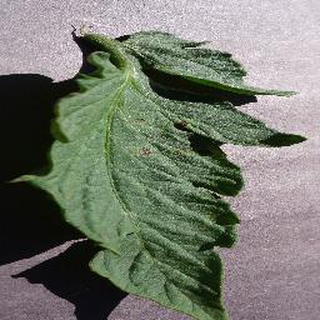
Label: tomato_early_blight